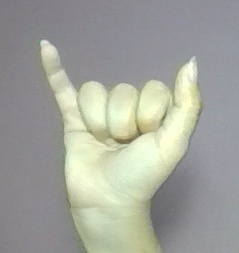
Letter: ya